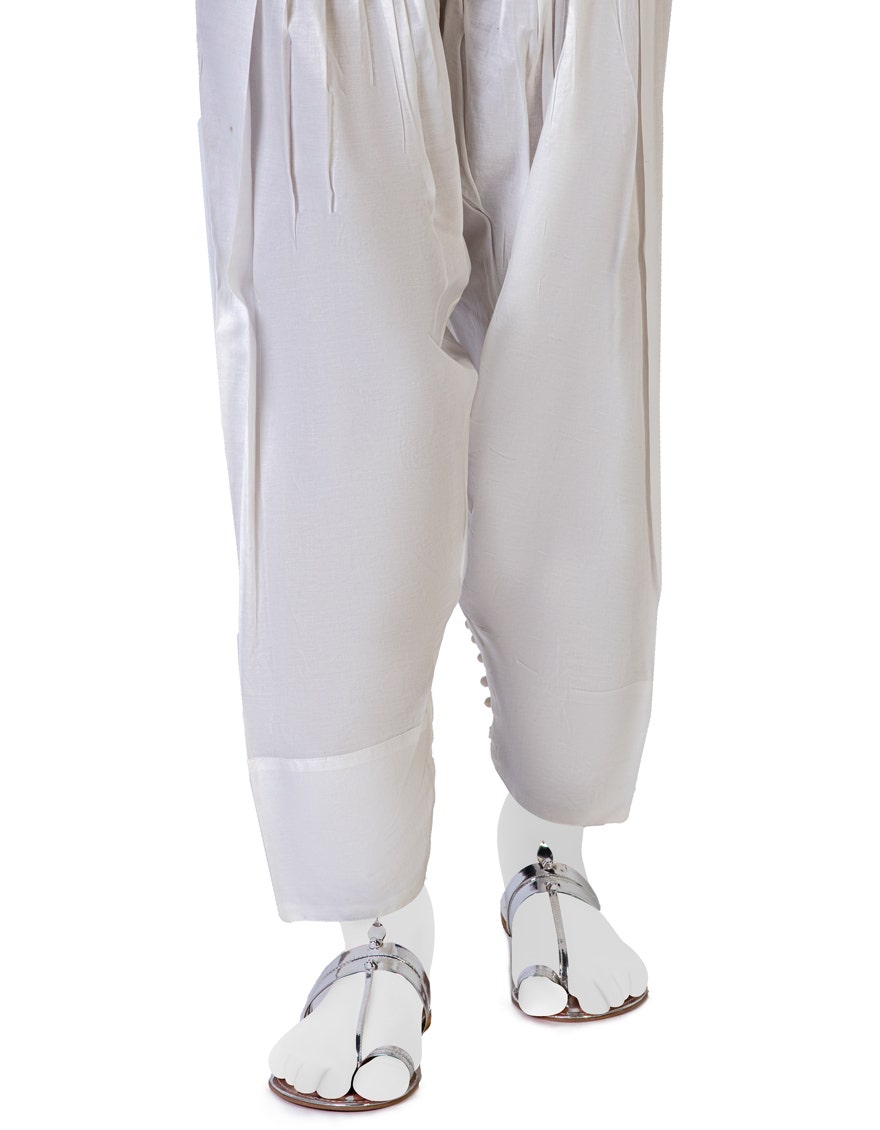
silver satin pants